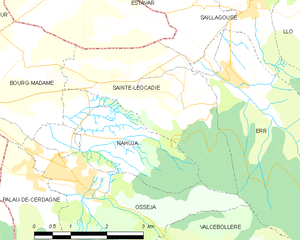
Sainte-Léocadie
Kort over kommunen
Kort over kommunen
Sainte-Léocadie er en by og kommune i departementet Pyrénées-Orientales i Sydfrankrig.